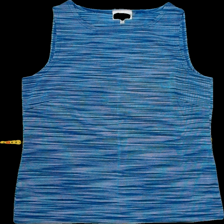
View: front
Type: Tank top
Category: Ladies
Brand: Lindex
Colors: Blue
Material: 100%polyester
Pattern: Striped
Cut: Regular, C-collar
Size: 42
Trend: No trend
Stains: No
Price range: 50-100
Recommended usage: Reuse